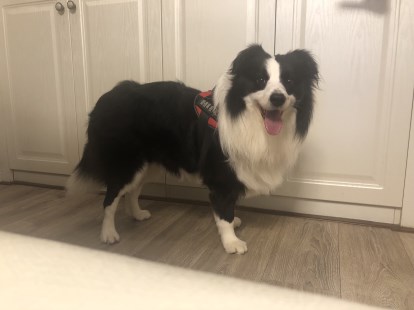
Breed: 2594-n000109-Border_collie